Star Trek: Picard season 3

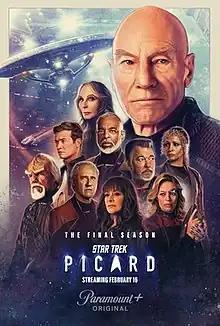
Promotional poster

The third and final season of the American television series "" features the character Jean-Luc Picard in the year 2401 as he reunites with the former command crew of the USS "Enterprise" (Geordi La Forge, Worf, William Riker, Beverly Crusher, Deanna Troi, and Data) while facing a mysterious enemy who is hunting Picard's son. The season was produced by CBS Studios in association with Secret Hideout, Weed Road Pictures, and Roddenberry Entertainment, with Terry Matalas serving as showrunner.